Maritime pilot

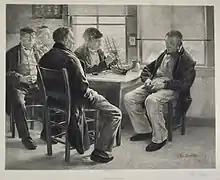
Five pilots sitting around a wooden table.

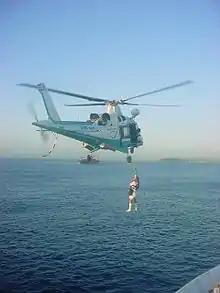
A pilot preparing to board a vessel by helicopter outside Durban Harbour in South Africa

A maritime pilot, marine pilot, harbor pilot, port pilot, ship pilot, or simply pilot, is a mariner who has specific knowledge of an often dangerous or congested waterway, such as harbors or river mouths. Maritime pilots know local details such as depth, currents, and hazards. They board and temporarily join the crew to safely guide the ship's passage, so they must also have expertise in handling ships of all types and sizes. Obtaining the title "maritime pilot" requires being licensed or authorised by a recognised pilotage authority.